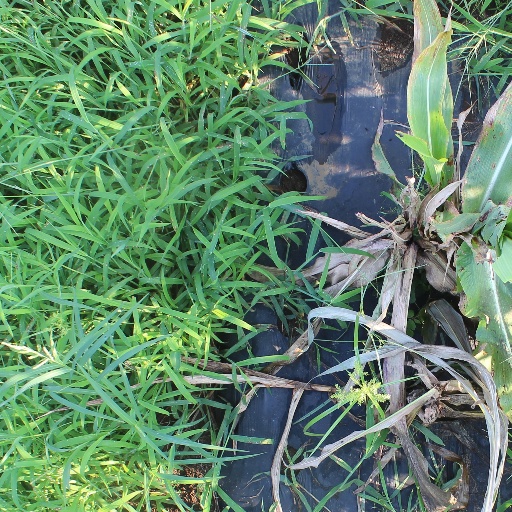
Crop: sorghum